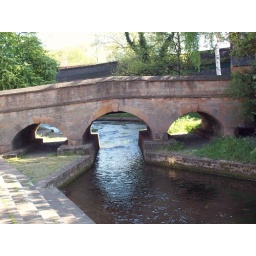
The stone bridge over the Leen at Station Road Bulwell.